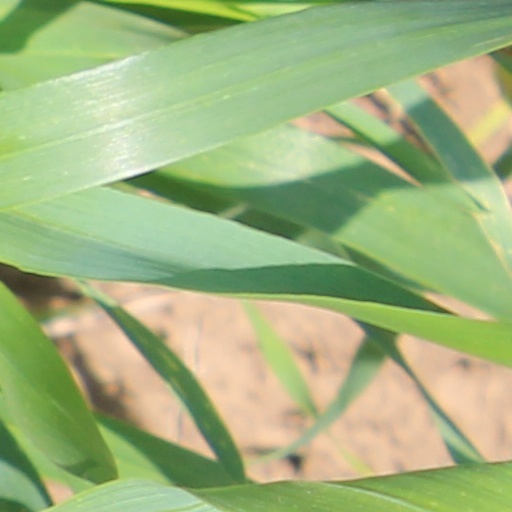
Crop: wheat